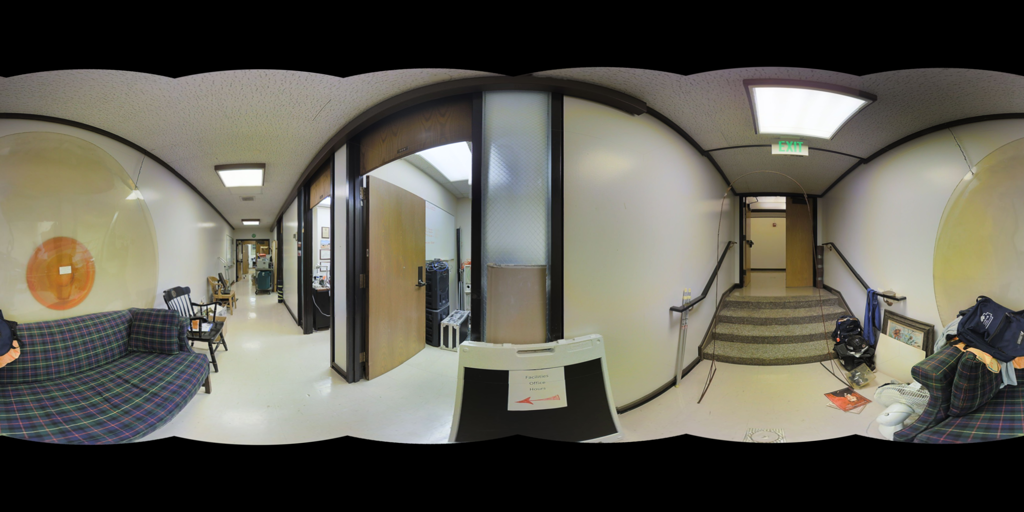
Referred object: the green exit sign above the door

Referred object: the white sandwich board sign with red arrow

Referred object: the stairs opposite the open wooden door